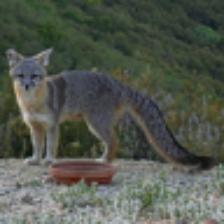
Label: NonHuman